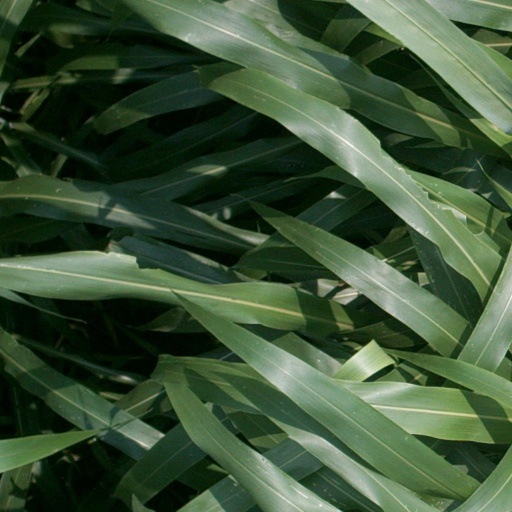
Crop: sorghum